History of Inuit clothing

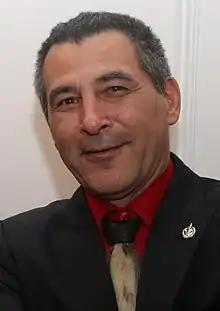
Hunter Tootoo, former Nunavut Member of Parliament, wearing sealskin tie in 2015

Since the 1990s, Inuit groups have made significant efforts to preserve traditional skills and reintroduce them to younger generations in a way that is practical for the modern world. Many educational barriers to traditional knowledge have come down. By the 1990s, both the residential schools and the hostel system in the Yukon and the Northwest Territories had been abolished entirely. In northern Canada, many schools at all stages of education have introduced courses which teach traditional skills and cultural material.